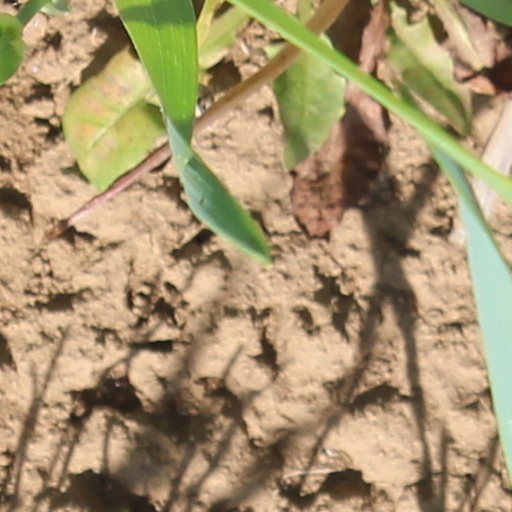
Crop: wheat